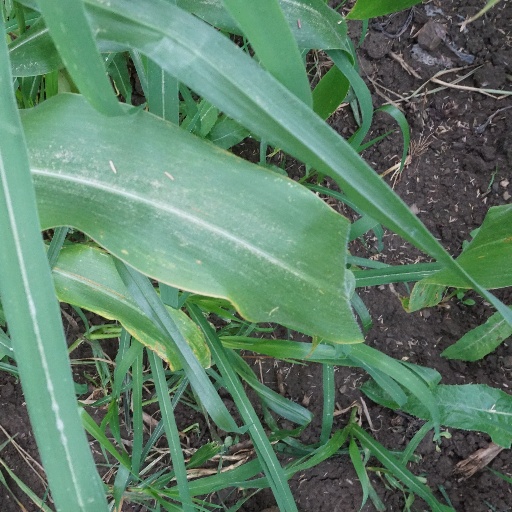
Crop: maize; corn